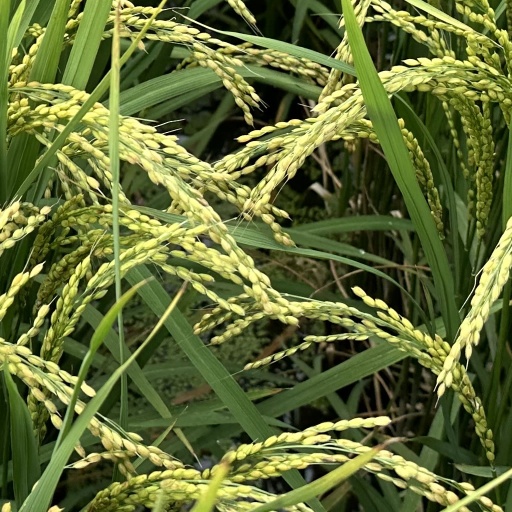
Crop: rice